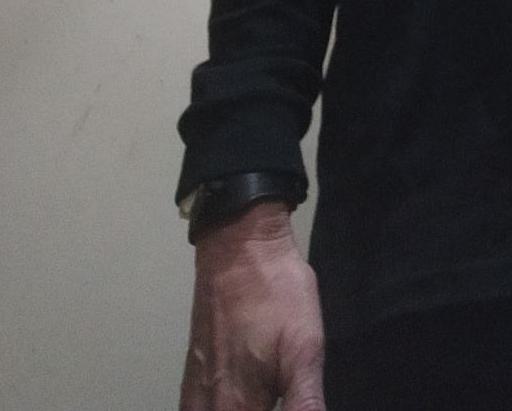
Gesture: no_gesture